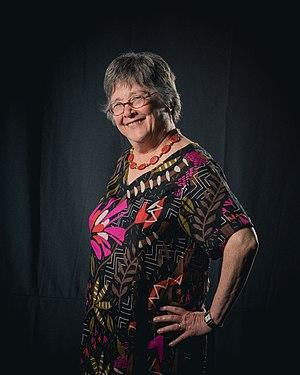
Mélanie Fazi, née le 29 novembre 1976 à Dunkerque, est une nouvelliste et romancière française de fantastique et de fantasy. Elle est principalement connue pour ses nouvelles fantastiques, qui lui ont valu plusieurs prix littéraires, dont le Grand prix de l'Imaginaire en 2005 pour son premier recueil, Serpentine. Mélanie Fazi est en outre traductrice de métier, depuis l'anglais, et a obtenu en 2007 un grand prix de l'Imaginaire pour sa traduction du roman Lignes de vie de Graham Joyce.
Lisa Tuttle, née le 16 septembre 1952 à Houston au Texas, est une autrice américaine d'horreur, de fantastique et de fantasy. Elle est également connue pour son engagement féministe.